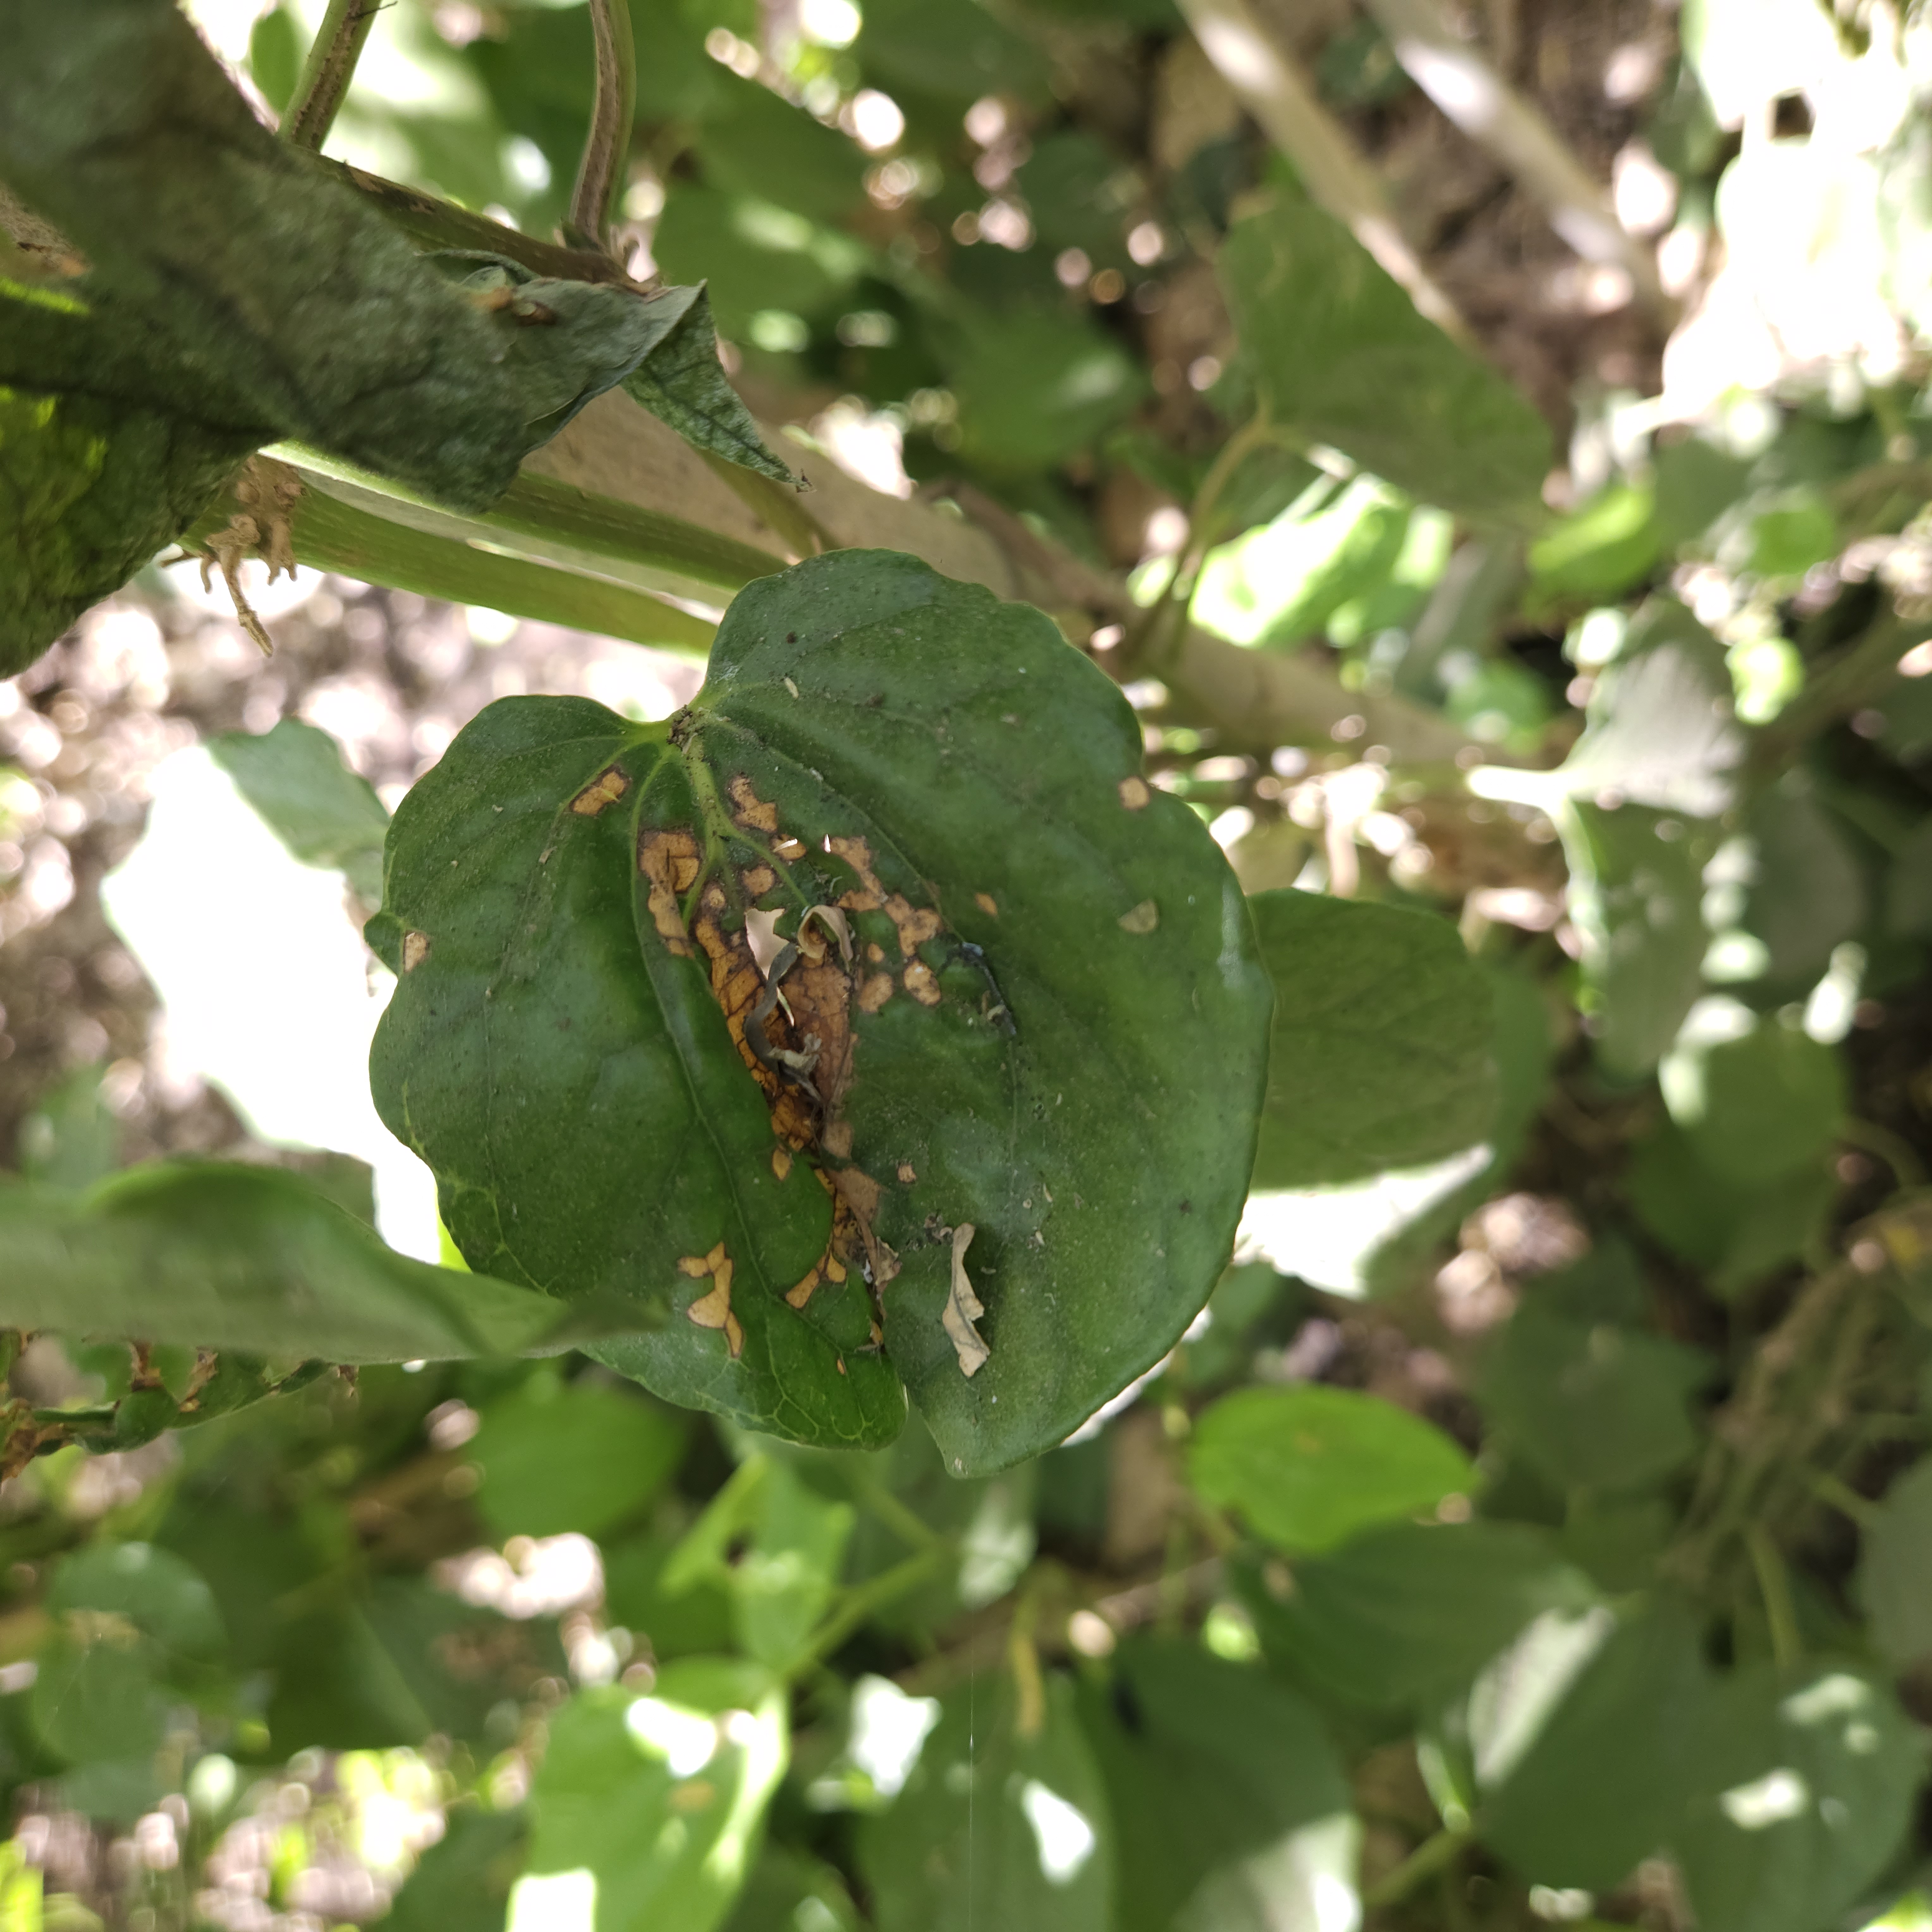
Label: Diseased